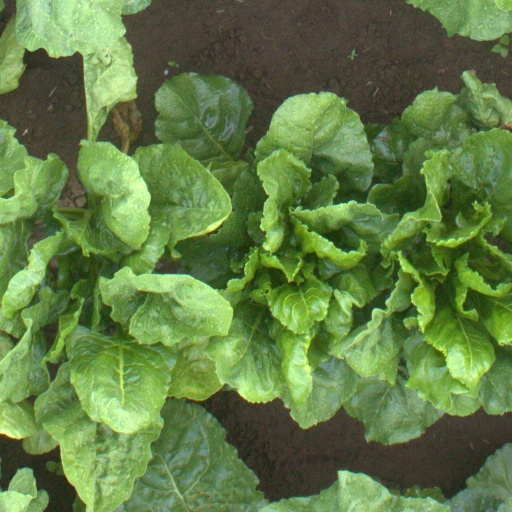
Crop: sugar beet